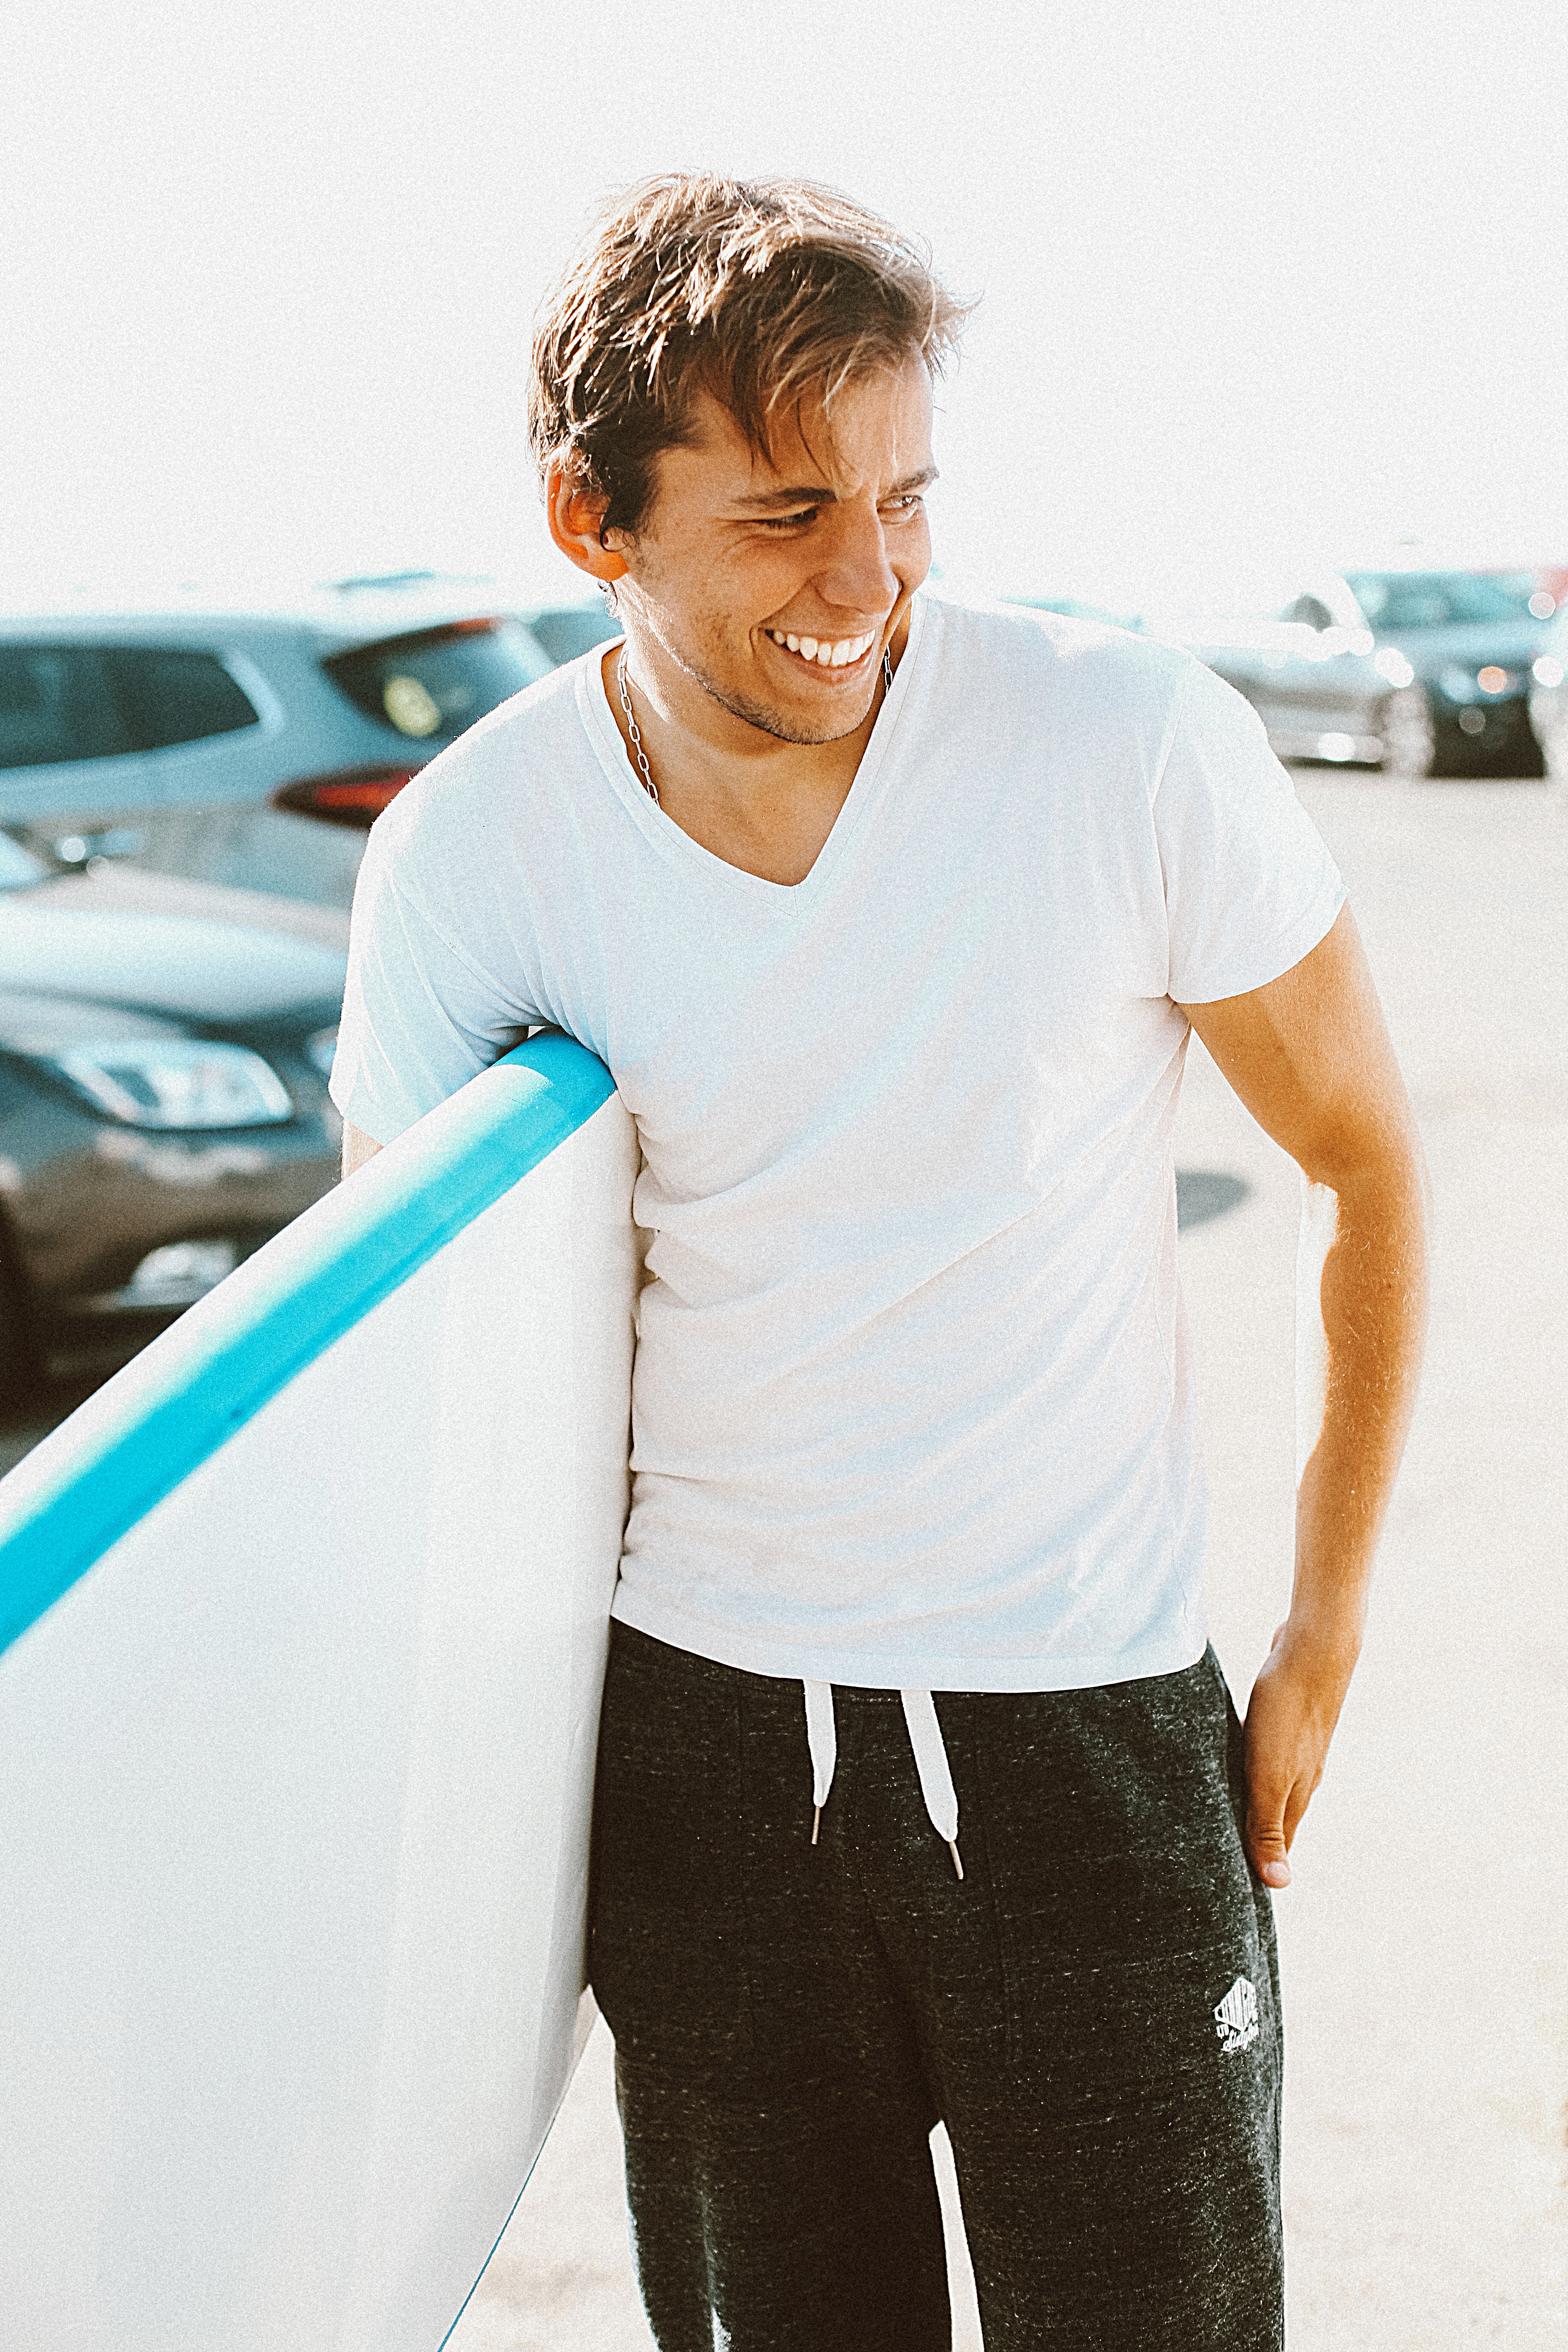
shoulder, sitting, t shirt, standing, fun, neck, muscle, jeans, joint, vacation, product